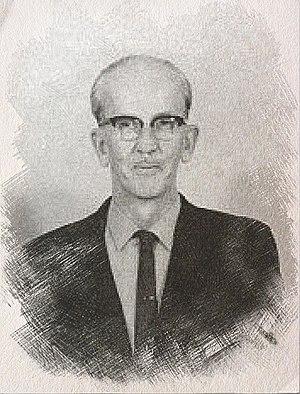
René Pomerleau
René Pomerleau est un botaniste canadien, né le 27 avril 1904 et mort le 11 octobre 1993.